Sky position (RA, Dec in degrees): 166.108, -0.5123
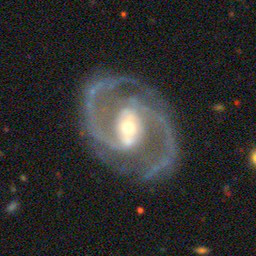
Galaxy morphology: Barred Spiral Galaxies